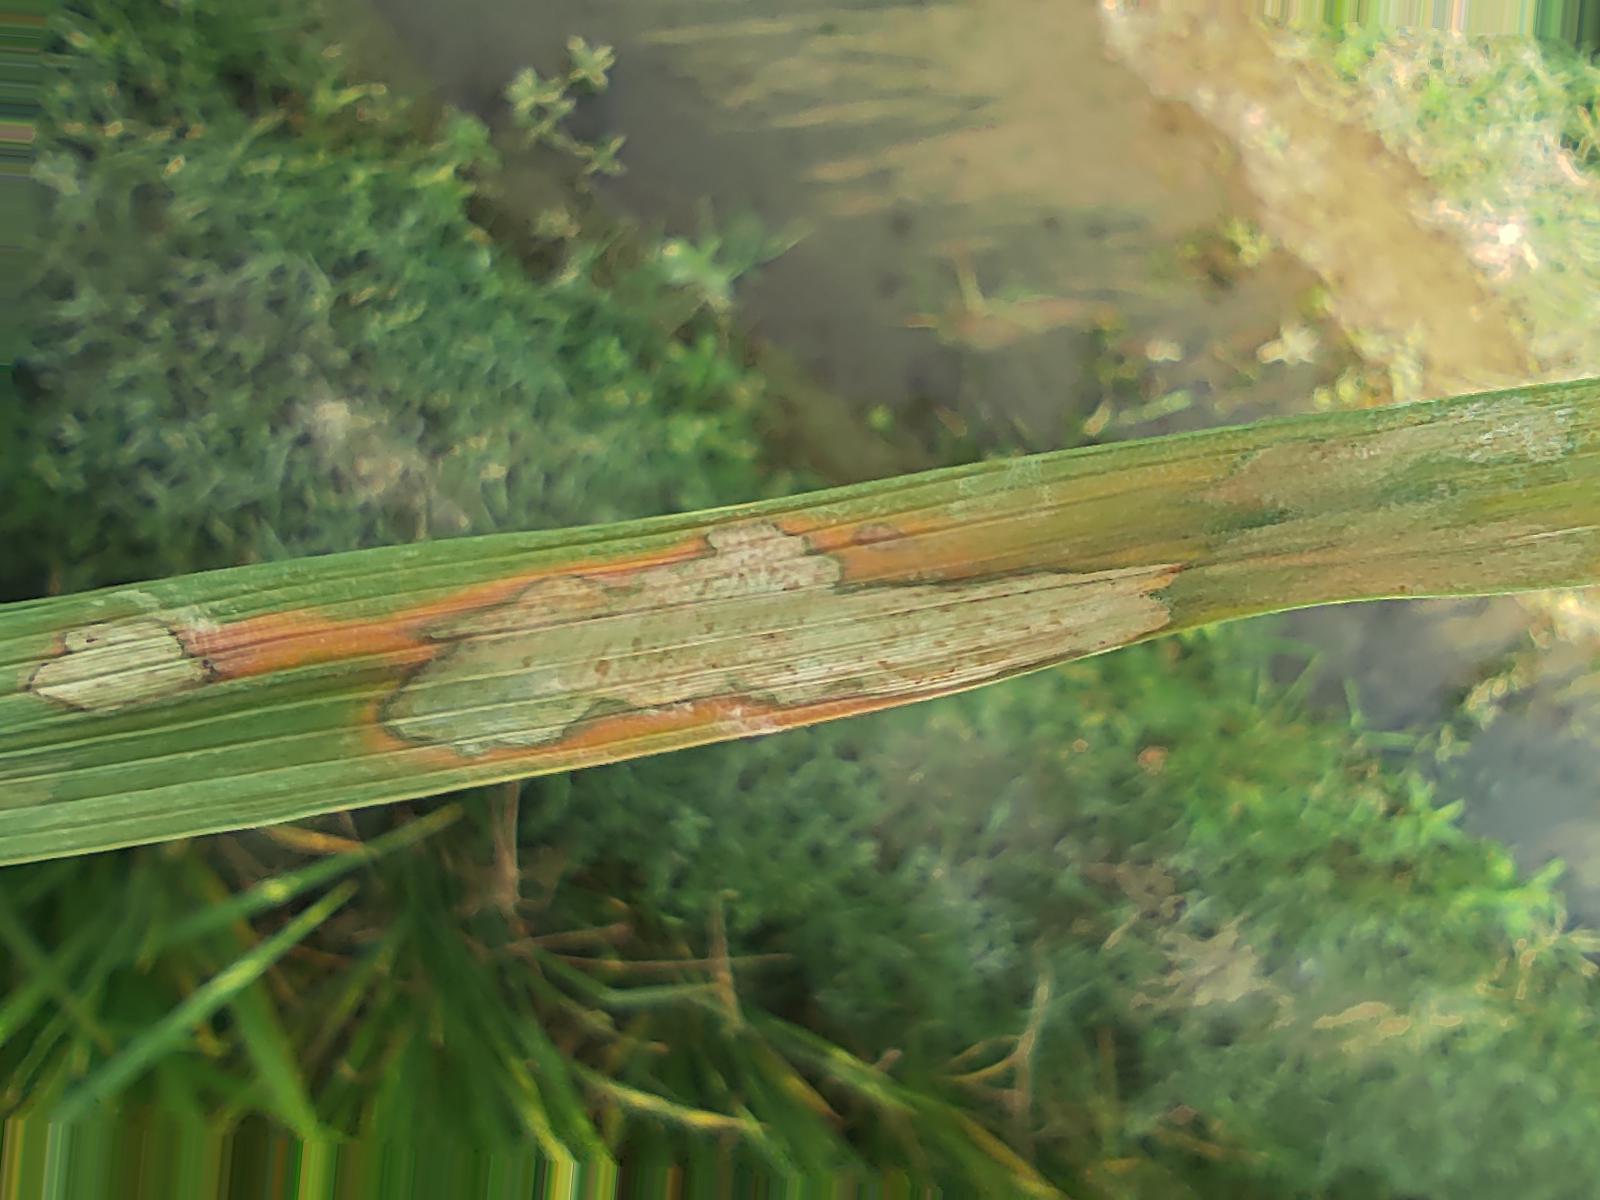
Nhãn: Bệnh Đốm Vằn ( Khô vằn ) ( Sheath Blight )